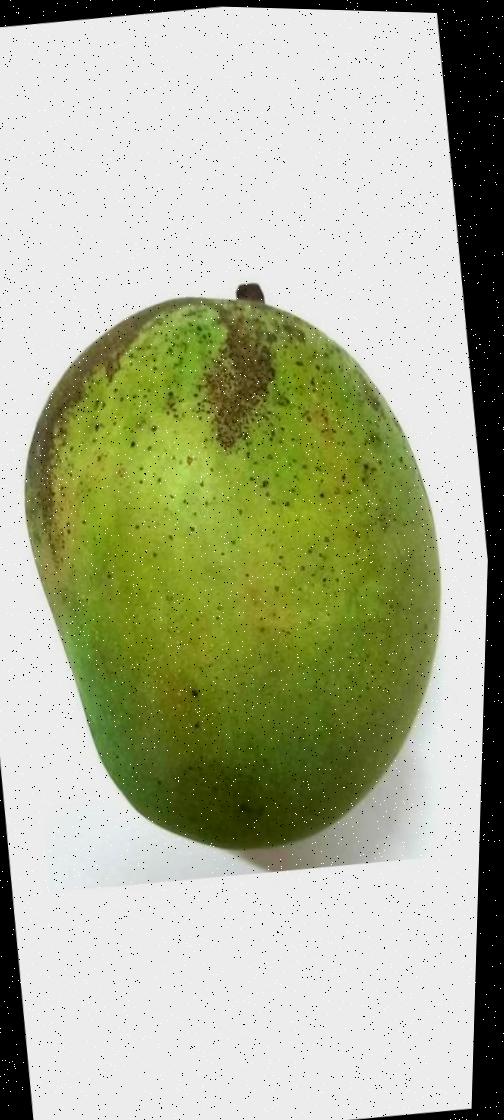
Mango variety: Shada